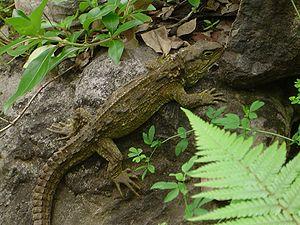
Sphenodon est un genre de rhynchocephales de la famille des Sphenodontidae.